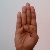
The image shows a hand gesture representing the letter 'B' in Indian Sign Language.